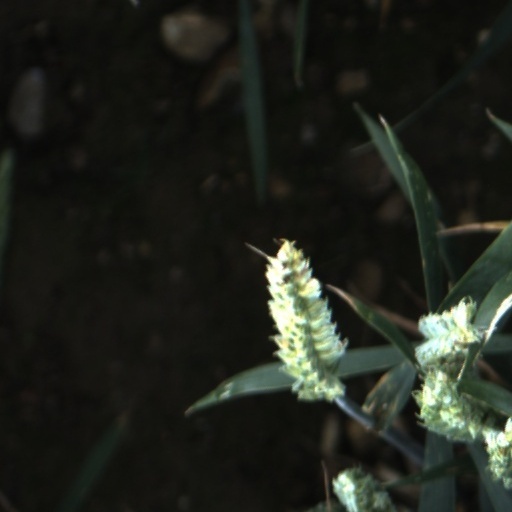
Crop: wheat